Maceo Plex

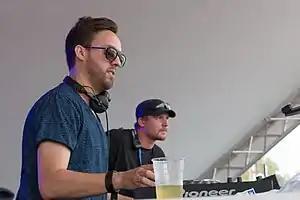
Maceo Plex in 2015

Eric Estornel (born November 6, 1978), better known by his stage names Maceo Plex, Maetrik and Mariel Ito, is an American DJ, techno music producer and DJ Awards winner, raised in Dallas and Miami.